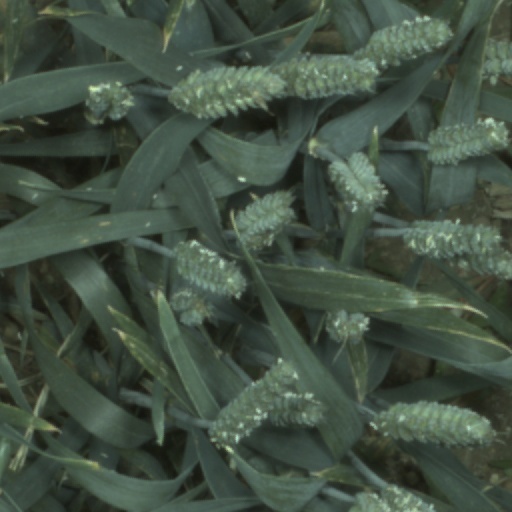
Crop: wheat